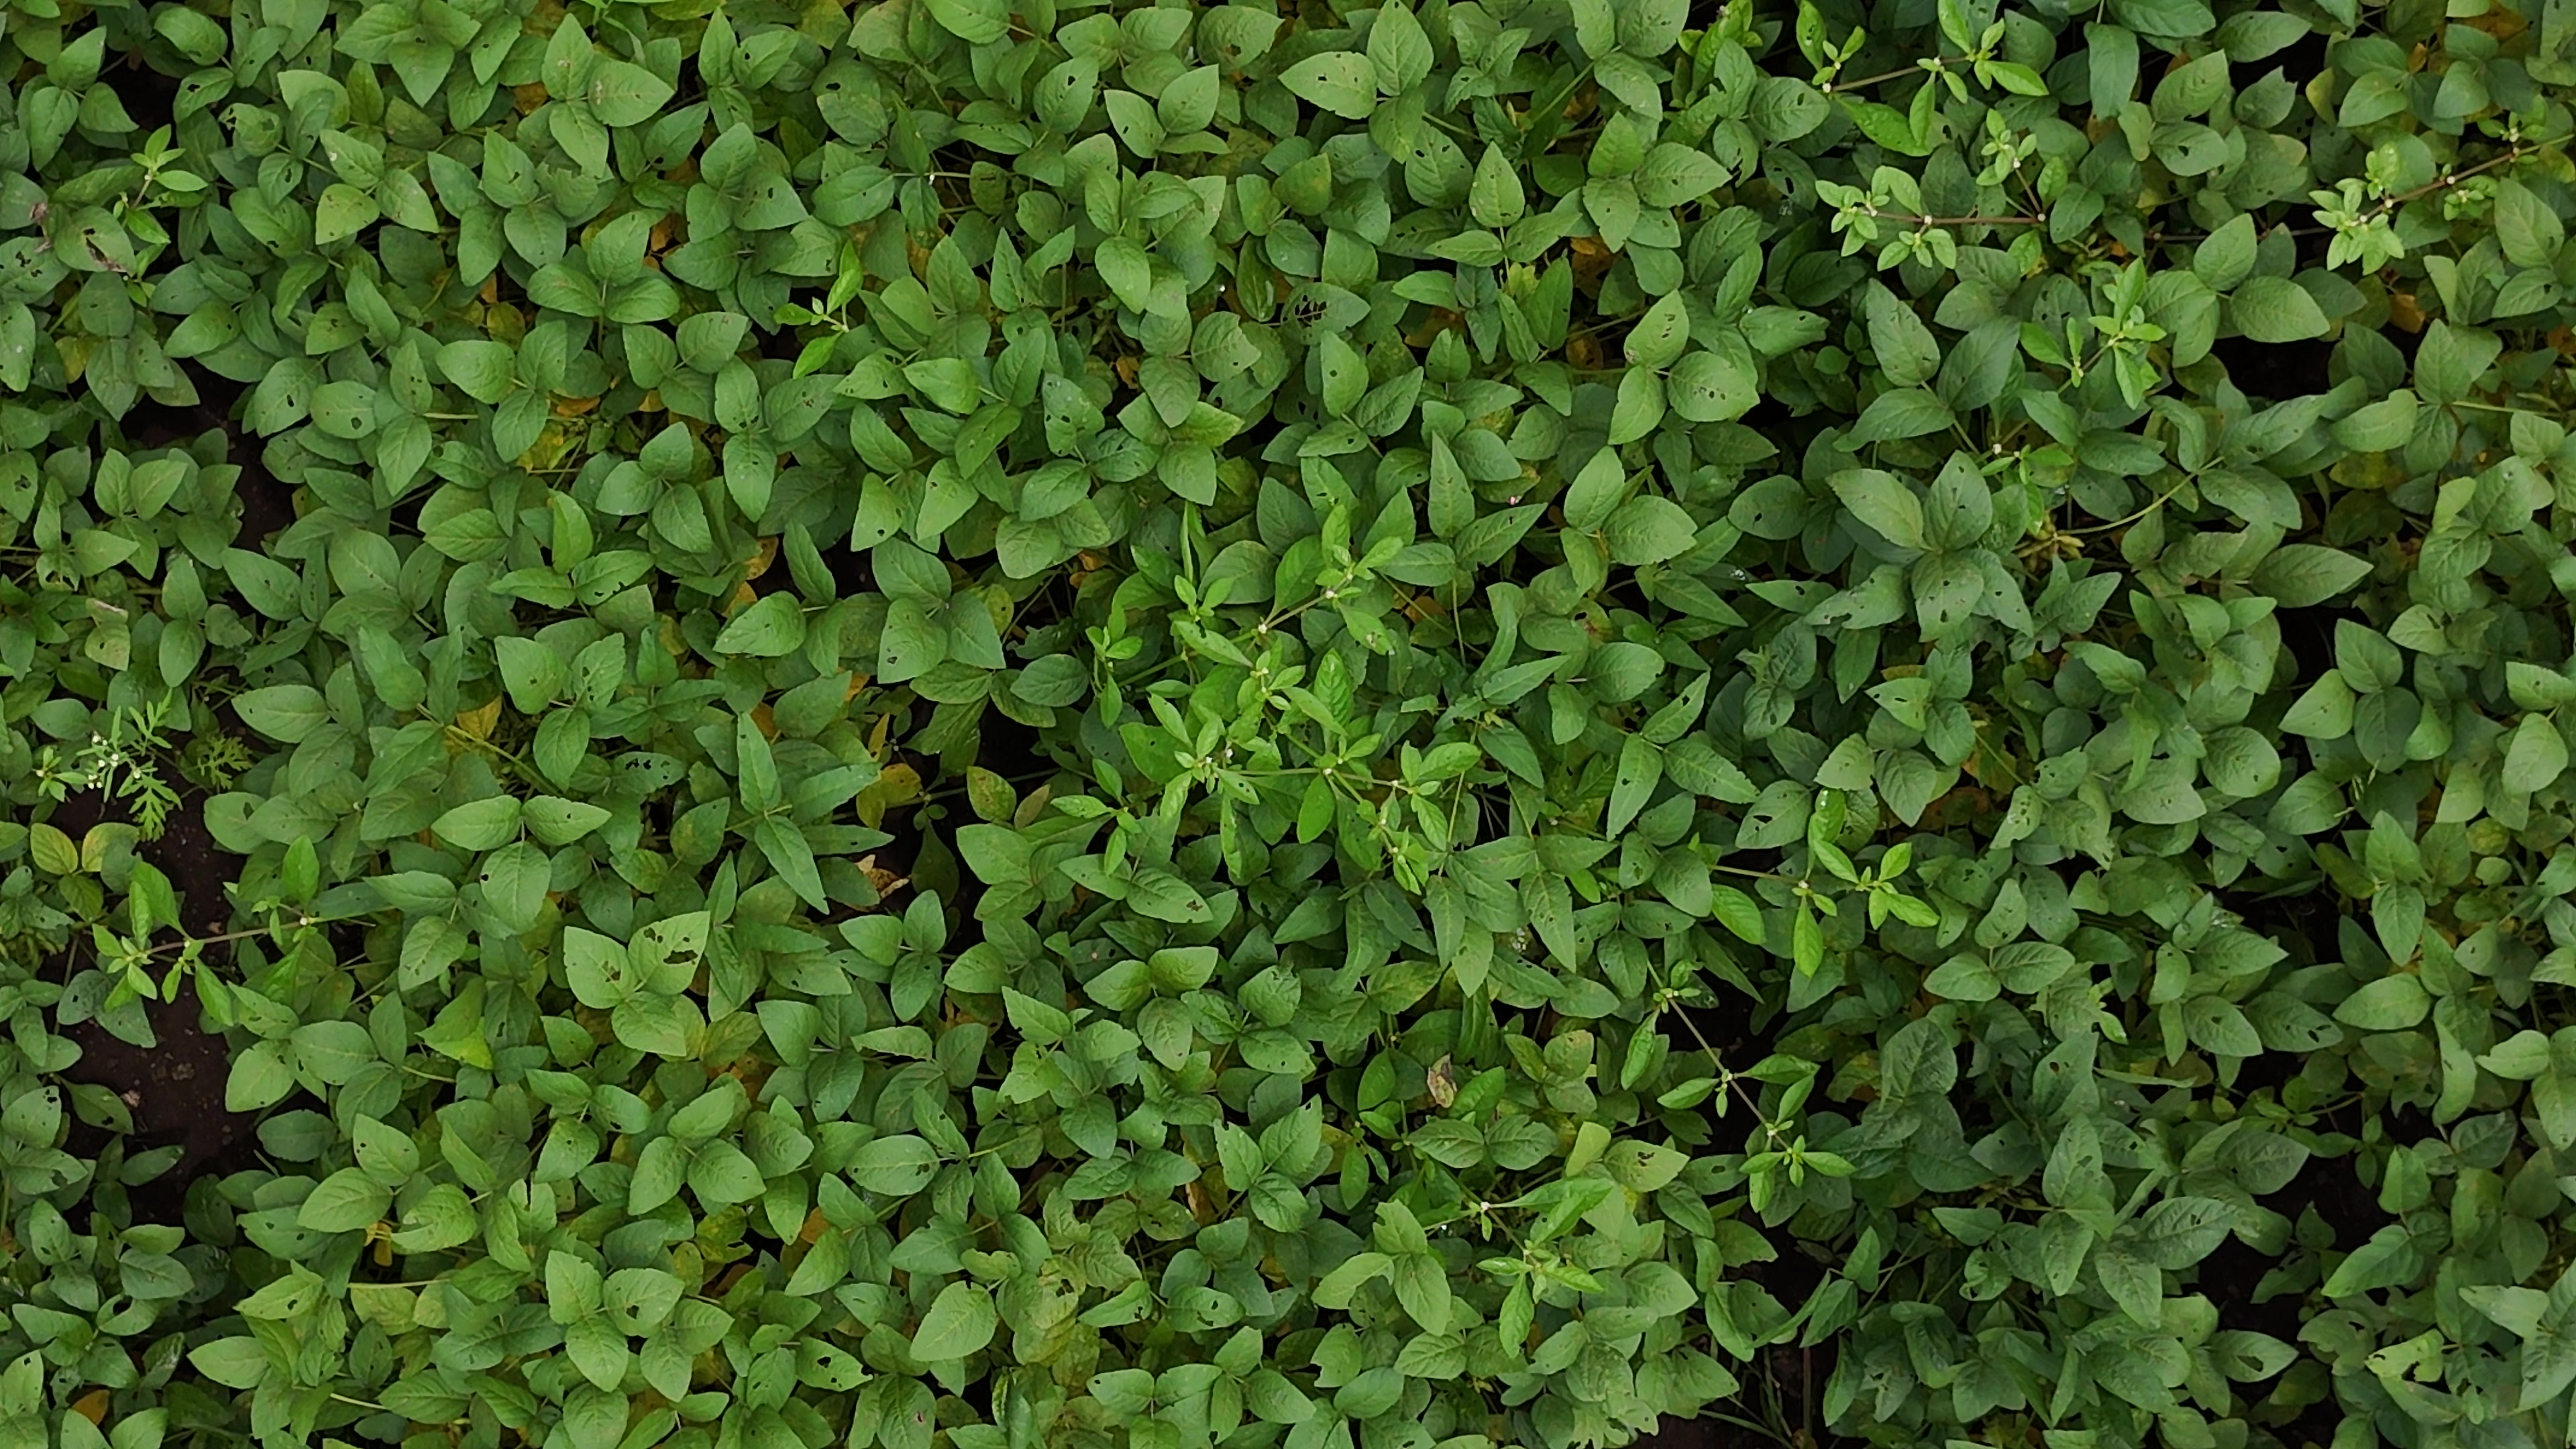
Label: Mosaic